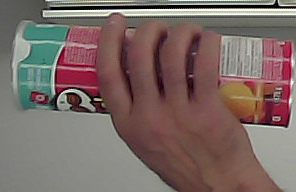
Product: pringles_original